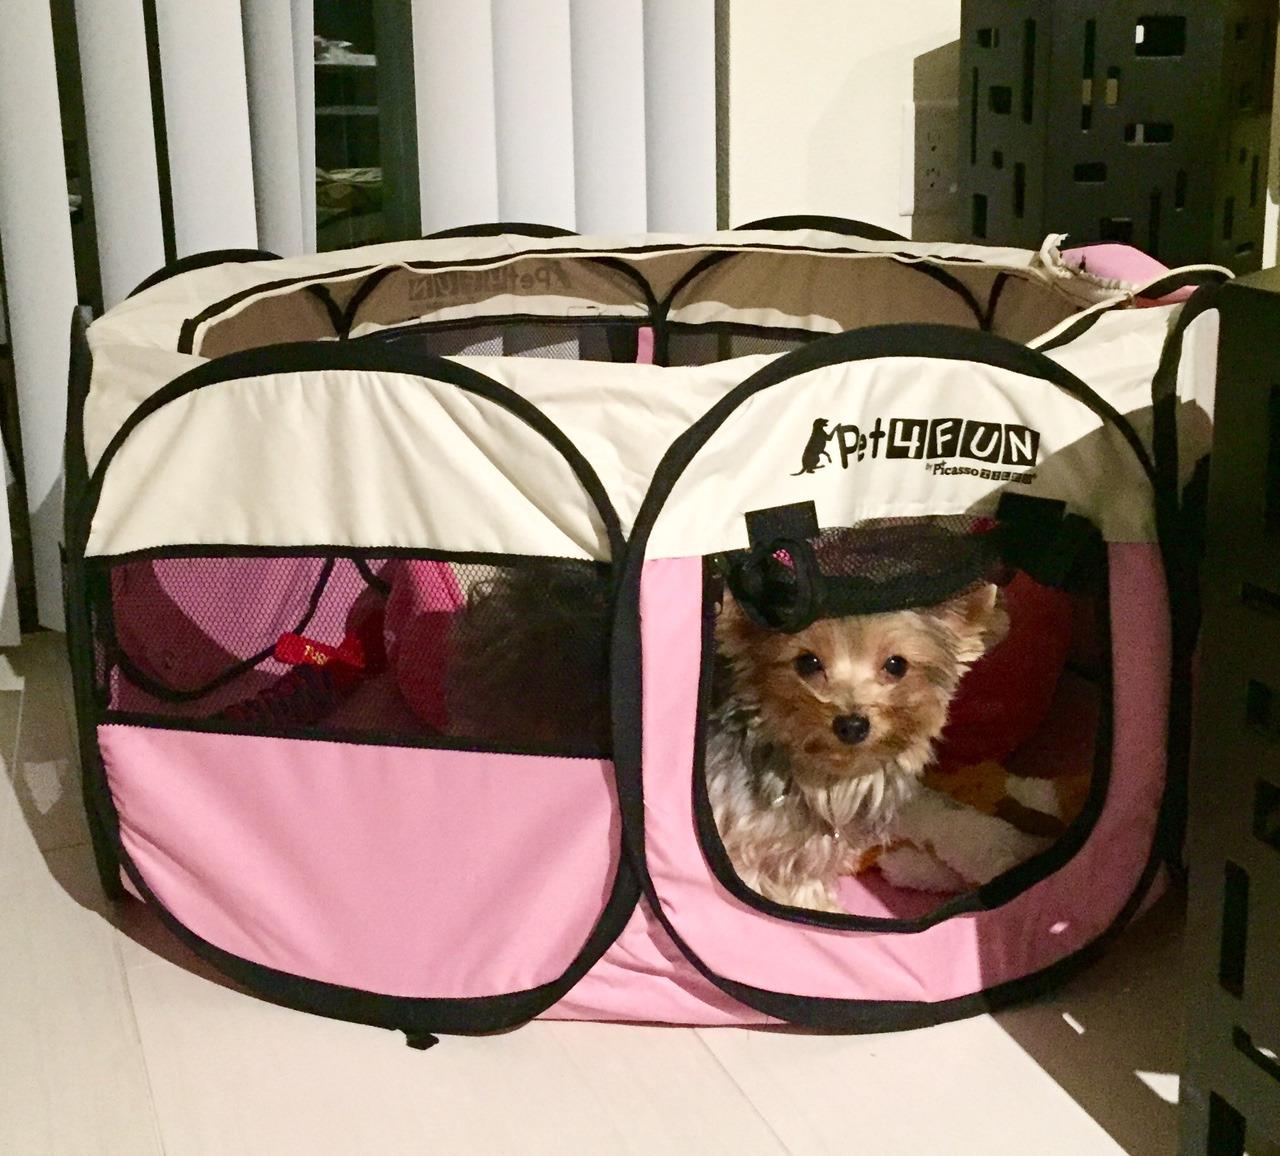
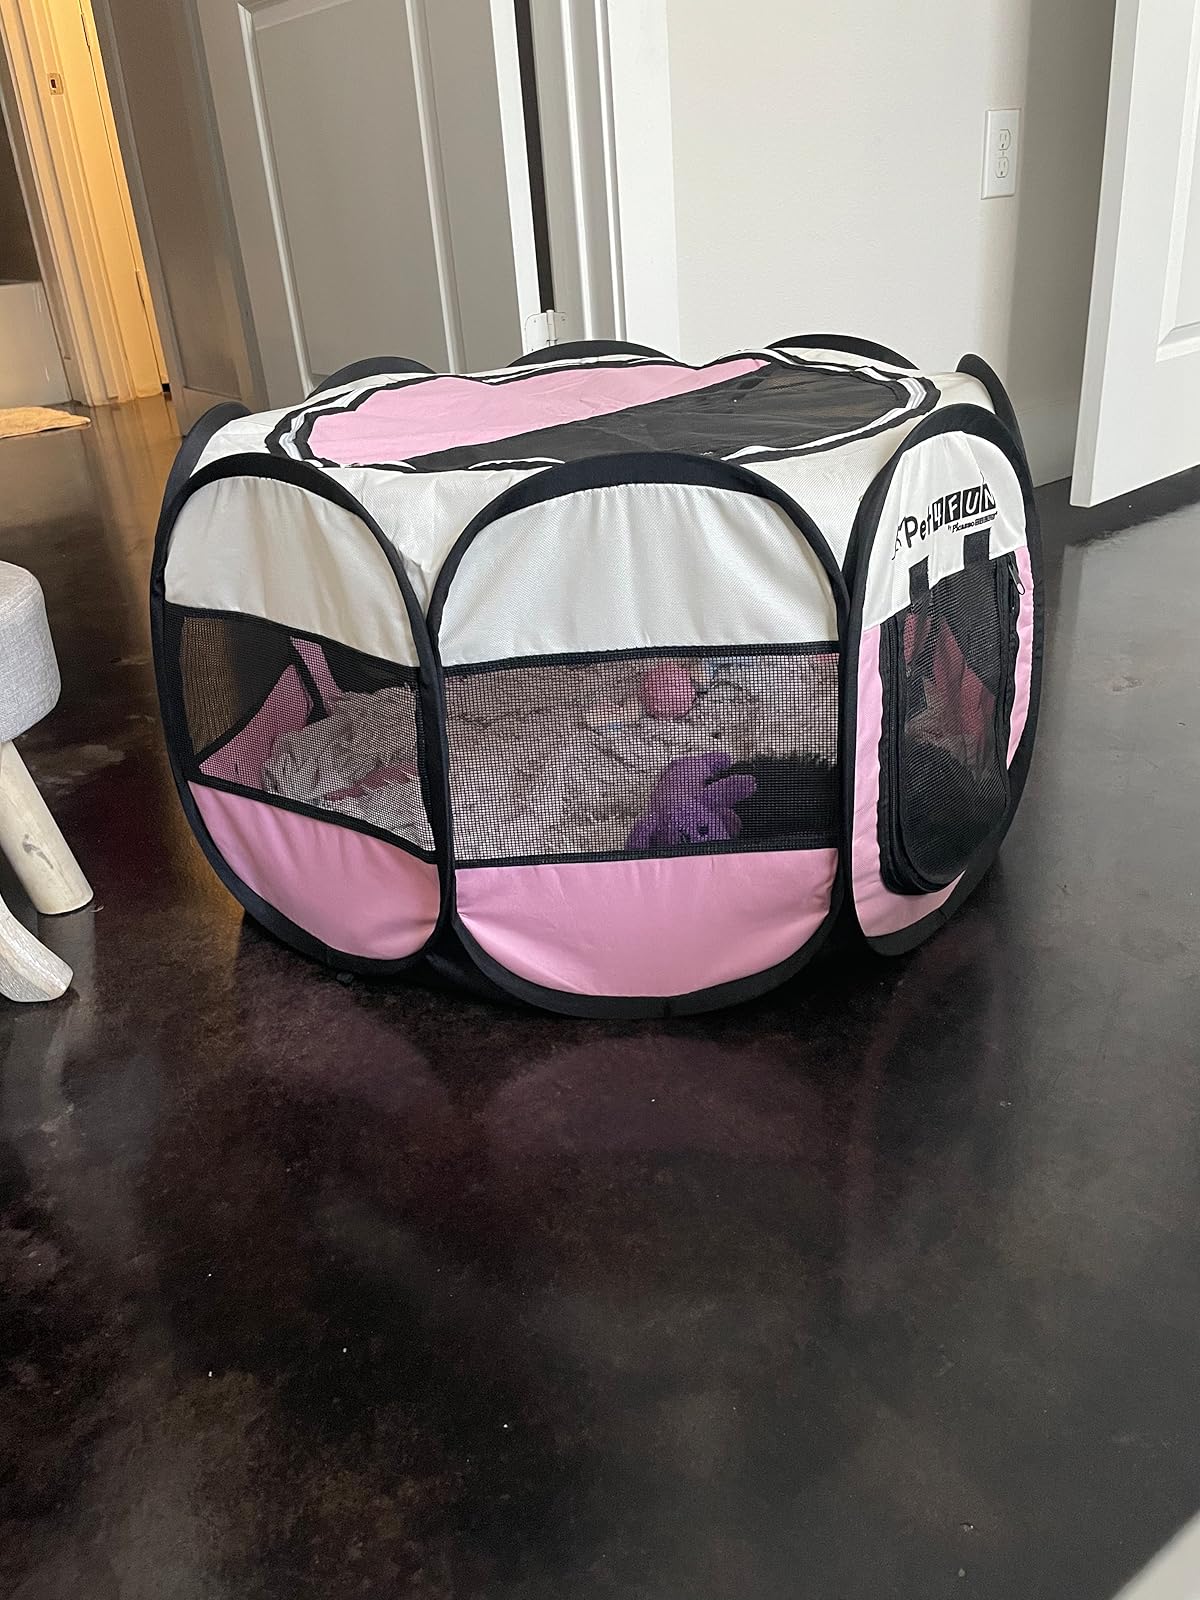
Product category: items_kennel
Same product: yes